New York State Route 283 (1930–1970)

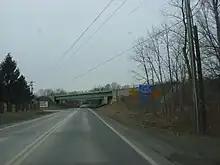
CR 4 approaching the Southern Tier Expressway. Until 1949, this section of highway was part of NY 283

NY 283 was assigned as part of the 1930 renumbering of state highways in New York, extending from the Pennsylvania state line southwest of the village of Nichols to NY 17 in the village of Owego. The route also served the village of Nichols, through which it overlapped with NY 282. Although it was signed as a state route, the parts of NY 283 that did not overlap NY 282 were initially locally maintained. On January 1, 1949, NY 283 was truncated to begin at the east end of its overlap with NY 282 in Nichols. The remaining route from Nichols to Owego was split into two segments in the late 1960s as part of the Southern Tier Expressway's construction. About west of Owego, NY 283 ran along a narrow strip of land between the Susquehanna River to the north and a steep hill to the south. This section of NY 283 was abandoned to allow the linear strip to be used for the expressway's right of way. As a result, the NY 283 designation was removed on January 1, 1970.